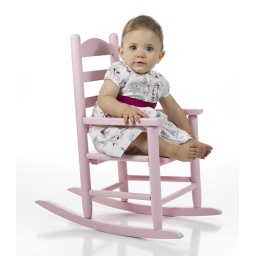
another shot in the pink chair